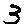
Label: 3